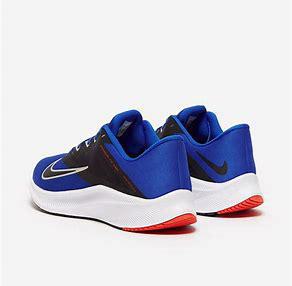
Brand: Nike
Model: Quest 3